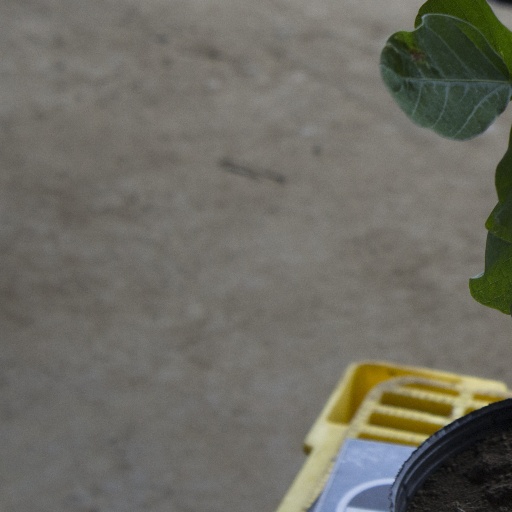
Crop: soybean